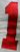
Number: 1